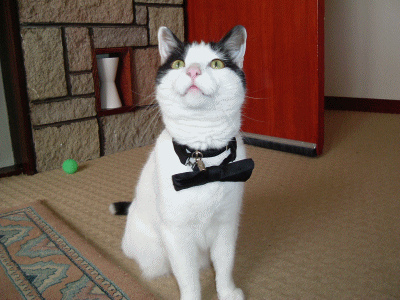
một con mèo trắng và xám đeo nơ